Spatial join

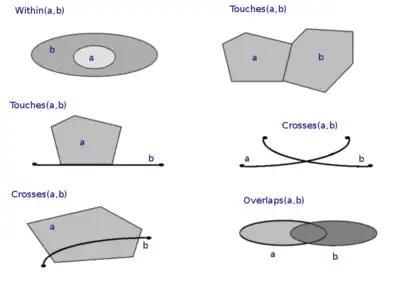
Examples of topological spatial relations.

Fundamental to the spatial join operation is the formulation of a spatial relationship between two geometric primitives as a logical predicate; that is, a criterion that can be evaluated as true or false. For example, "A is less than 5km from B" would be true if the distance between points A and B is 3km, and false if the distance is 10km. These relation predicates can be of two types: